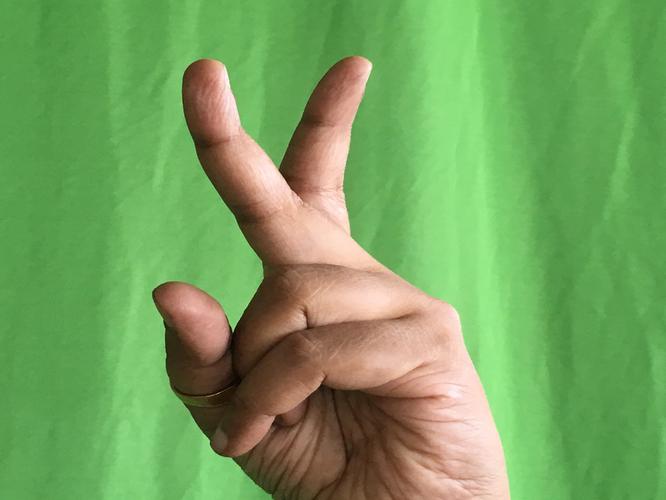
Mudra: Katrimukha
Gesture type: single_hand